Palaiologos

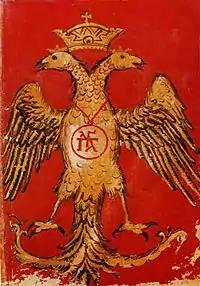
15th-century miniature of a double-headed eagle with the family cypher ("sympilema") of Palaiologos: ΠΑΛΓ

Numerous people with the last name Palaiologos, living on the island of Syros in Greece, have historically claimed descent from a supposed son of Andronikos Palaiologos, one of Emperor Manuel II's sons and Despot of Thessaloniki. Their descent is questionable since there is no surviving contemporary evidence that Andronikos had children. That Andronikos suffered from elephantiasis and epilepsy, and that he died at a young age, makes it unlikely that he married and had a son.